Balázs Dzsudzsák

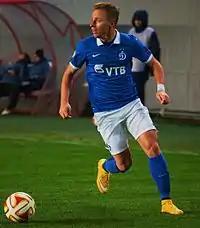
Dzsudzsák playing in the UEFA Europa League 2014–15 against G.D. Estoril Praia

On 16 October 2014, it was revealed that Dynamo Moscow are planning to offer to extend Dzsudzsák's contract. At the time, Dzsudzsák earned €2.6 million, but the club was willing to raise his salary to €3.2 million. This means that Dzsudzsák would be able to earn 2.7 million HUF/daily. Although Dzsudzsák scored a goal in the 50th minute against Lokomotiv Moscow in the Moscow derby, Dynamo lost the match 4–2 on 2 November 2014 in the 2014–15 Russian Premier League season. On the 17th matchday of the Premier League season, Dzsudzsák scored a goal and gave two assists against Amkar Perm at the Arena Khimki. On 10 December 2014, before the final match of the 2014–15 Europa League group stage match against his former club PSV, Dzsudzsák was honoured by his former club by displaying his footprint at the museum of the club. On 19 December 2014, Dzsudzsák was awarded the best Hungarian football player of the year 2014 by the journalist of the Hungarian sport journal, nb1.hu. Dzsudzsák finished first (receiving 111 points), while Roland Juhász (92 points) second and Zoltán Gera third (44 points). On 23 December 2014, Itasportpress.it revealed that Bundesliga club Borussia Dortmund showed interest in signing Dzsudzsák due to the possible financial problems of the Russian Premier League clubs including Dynamo Moscow. Previously, Dzsudzsák was linked with Serie A club Lazio and English Premier League clubs, including Liverpool and Everton. On 15 January 2015, Dzsudzsák was linked again with Lazio.